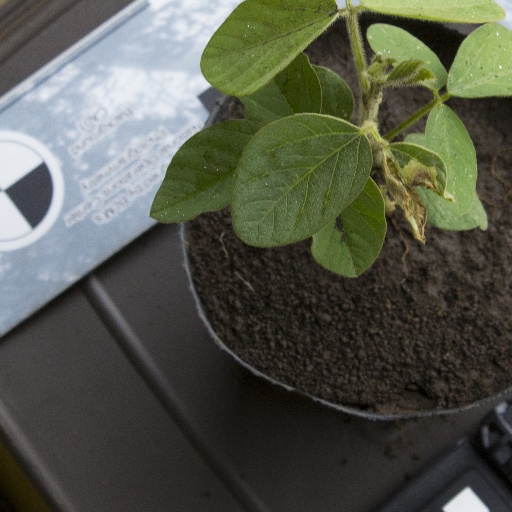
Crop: soybean